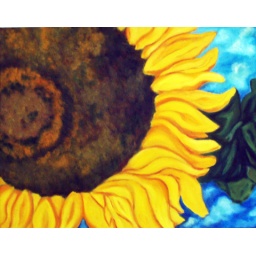
flower in the clouds